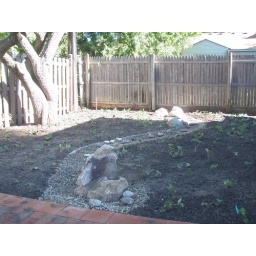
Rocks and ground cover in the back. No grass to cut in the back yard.